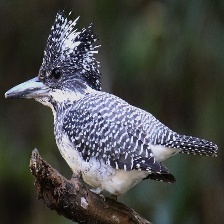
Species: CRESTED KINGFISHER
Scientific name: MEGACERYLE LUGUBRIS